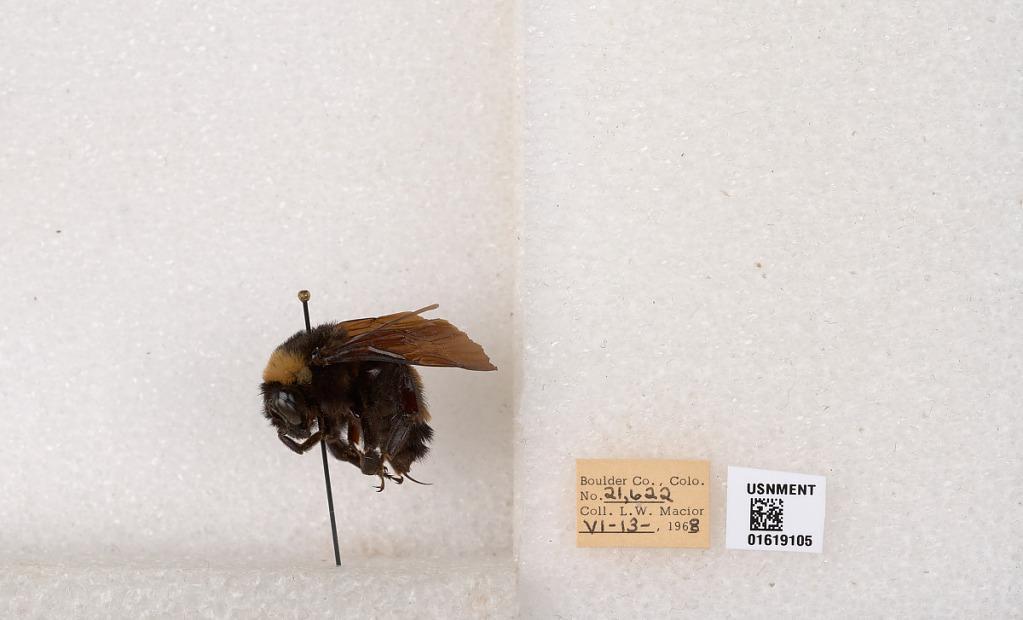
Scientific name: Bombus (Bombus) nevadensis auricormus
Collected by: L. Macior
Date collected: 1968-6-13
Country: United States
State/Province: Colorado
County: Boulder
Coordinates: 40.0925, -105.358